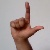
The image shows a hand gesture representing the letter 'L' in Indian Sign Language.